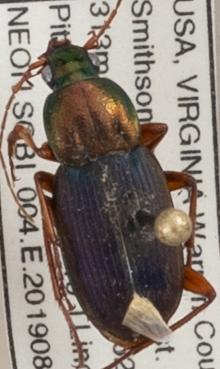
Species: Chlaenius emarginatus
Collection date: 2019-08-01
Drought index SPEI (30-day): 0.216
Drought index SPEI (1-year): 2.09
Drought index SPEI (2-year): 2.09